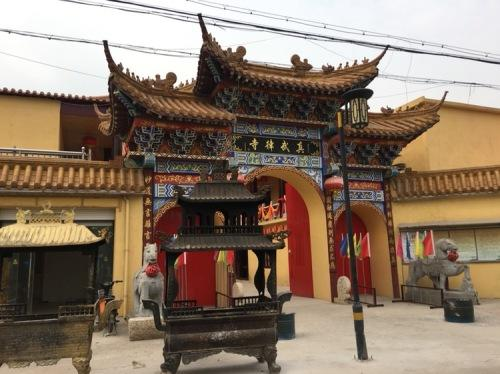
地标名称：真武律寺
所在城市：扬州市·江都区